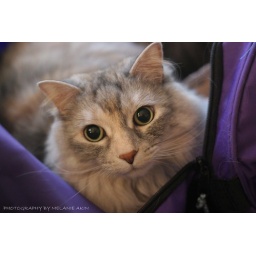
My BF's cat was curled up in a gym bag